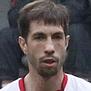
Age: 28